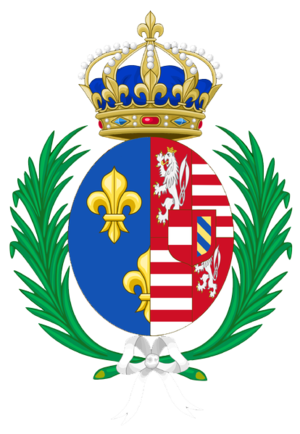
Frankrigs dronninger / Huset Capet / Huset Valois-Angoulême
Dette er en liste over de kvinder, der har været dronninger eller kejserinder i det franske monarki. Alle Frankrigs monarker var mandlige, selvom nogle kvinder har styret Frankrig som regenter.